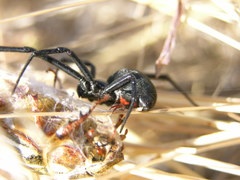
Species: Lactrodectus_hesperus